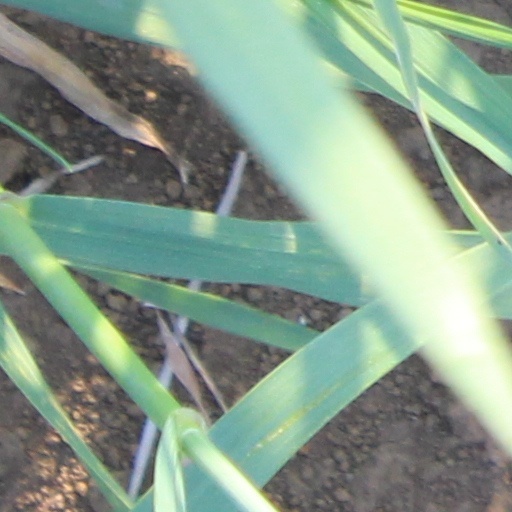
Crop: wheat